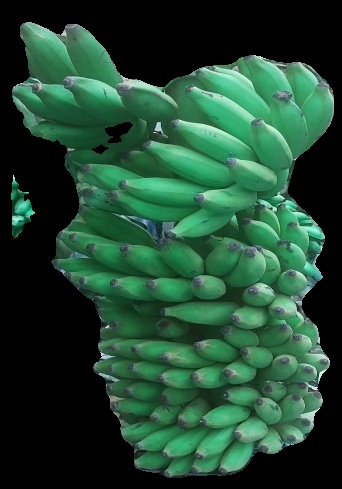
Variety: elakki-bale
Grade: grade1